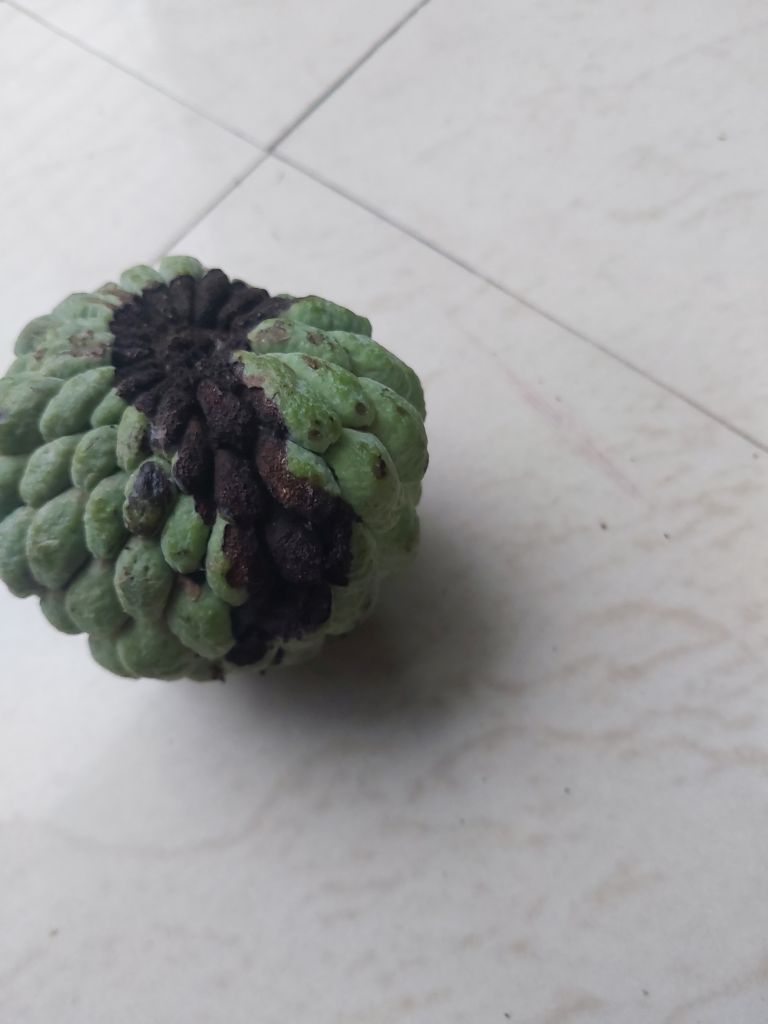
Disease label: Diplodia Rot